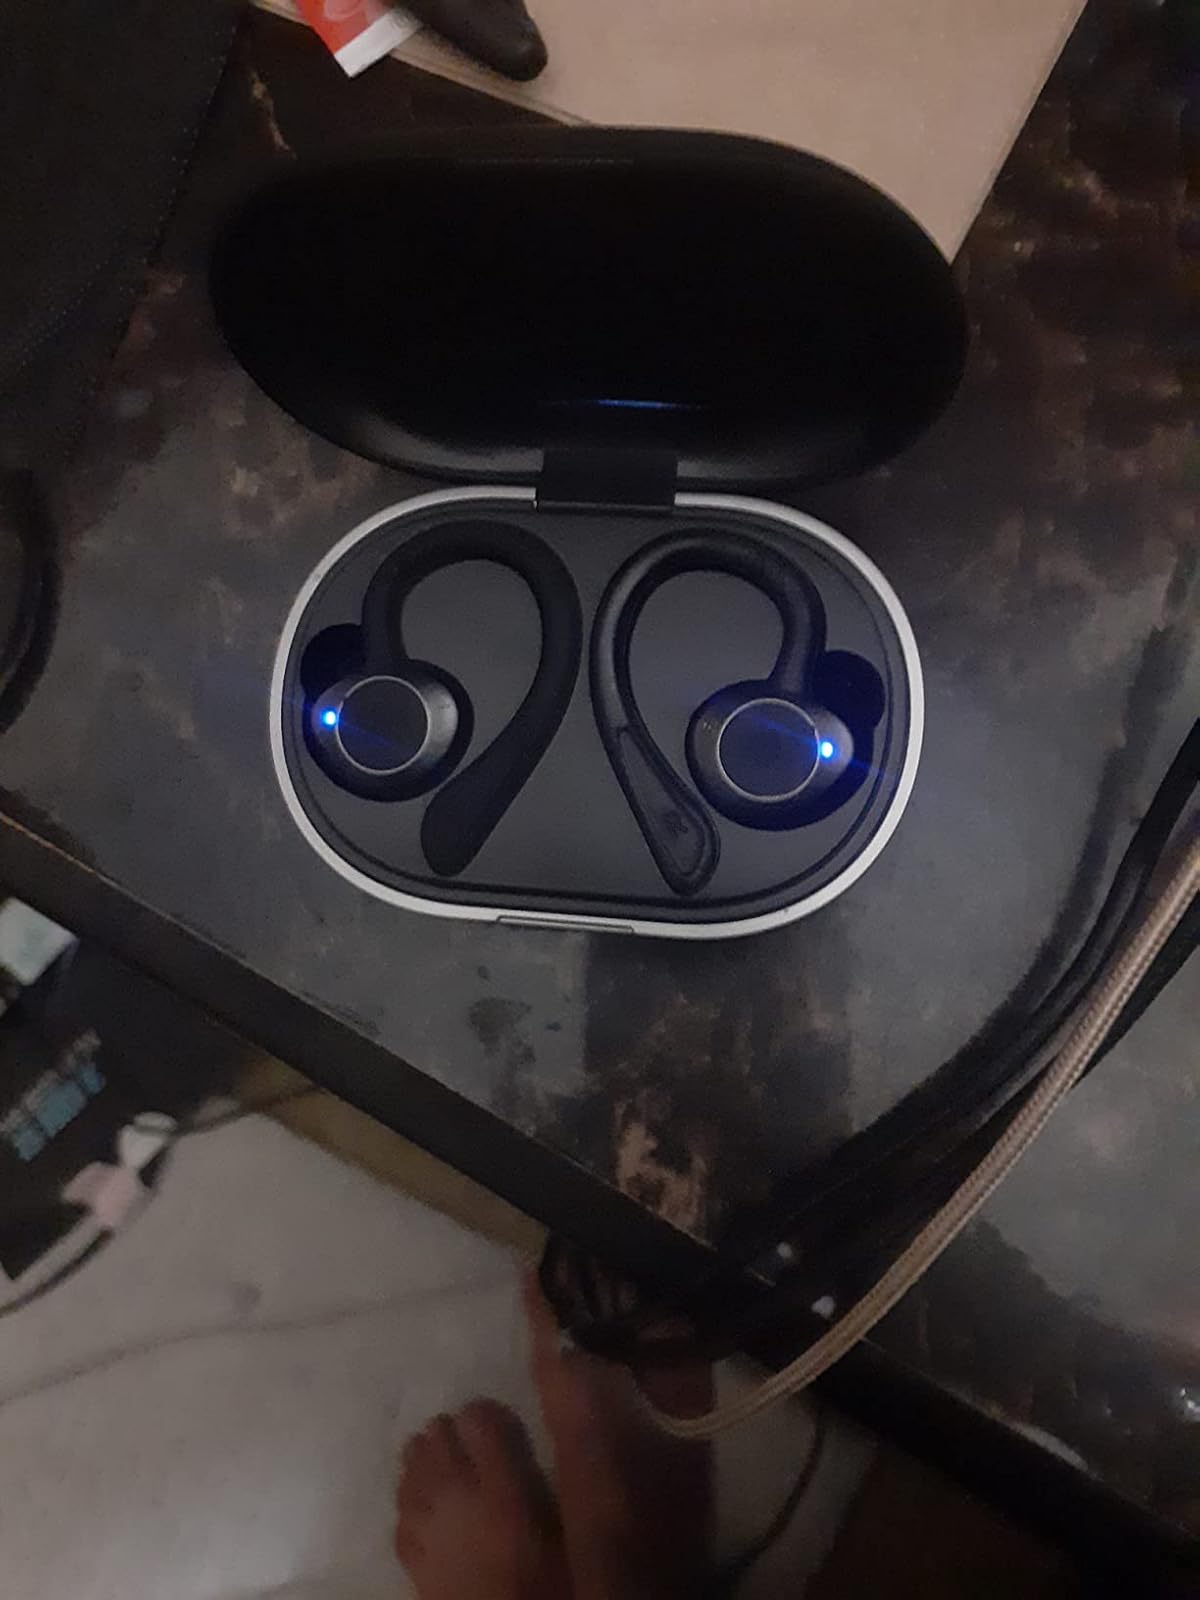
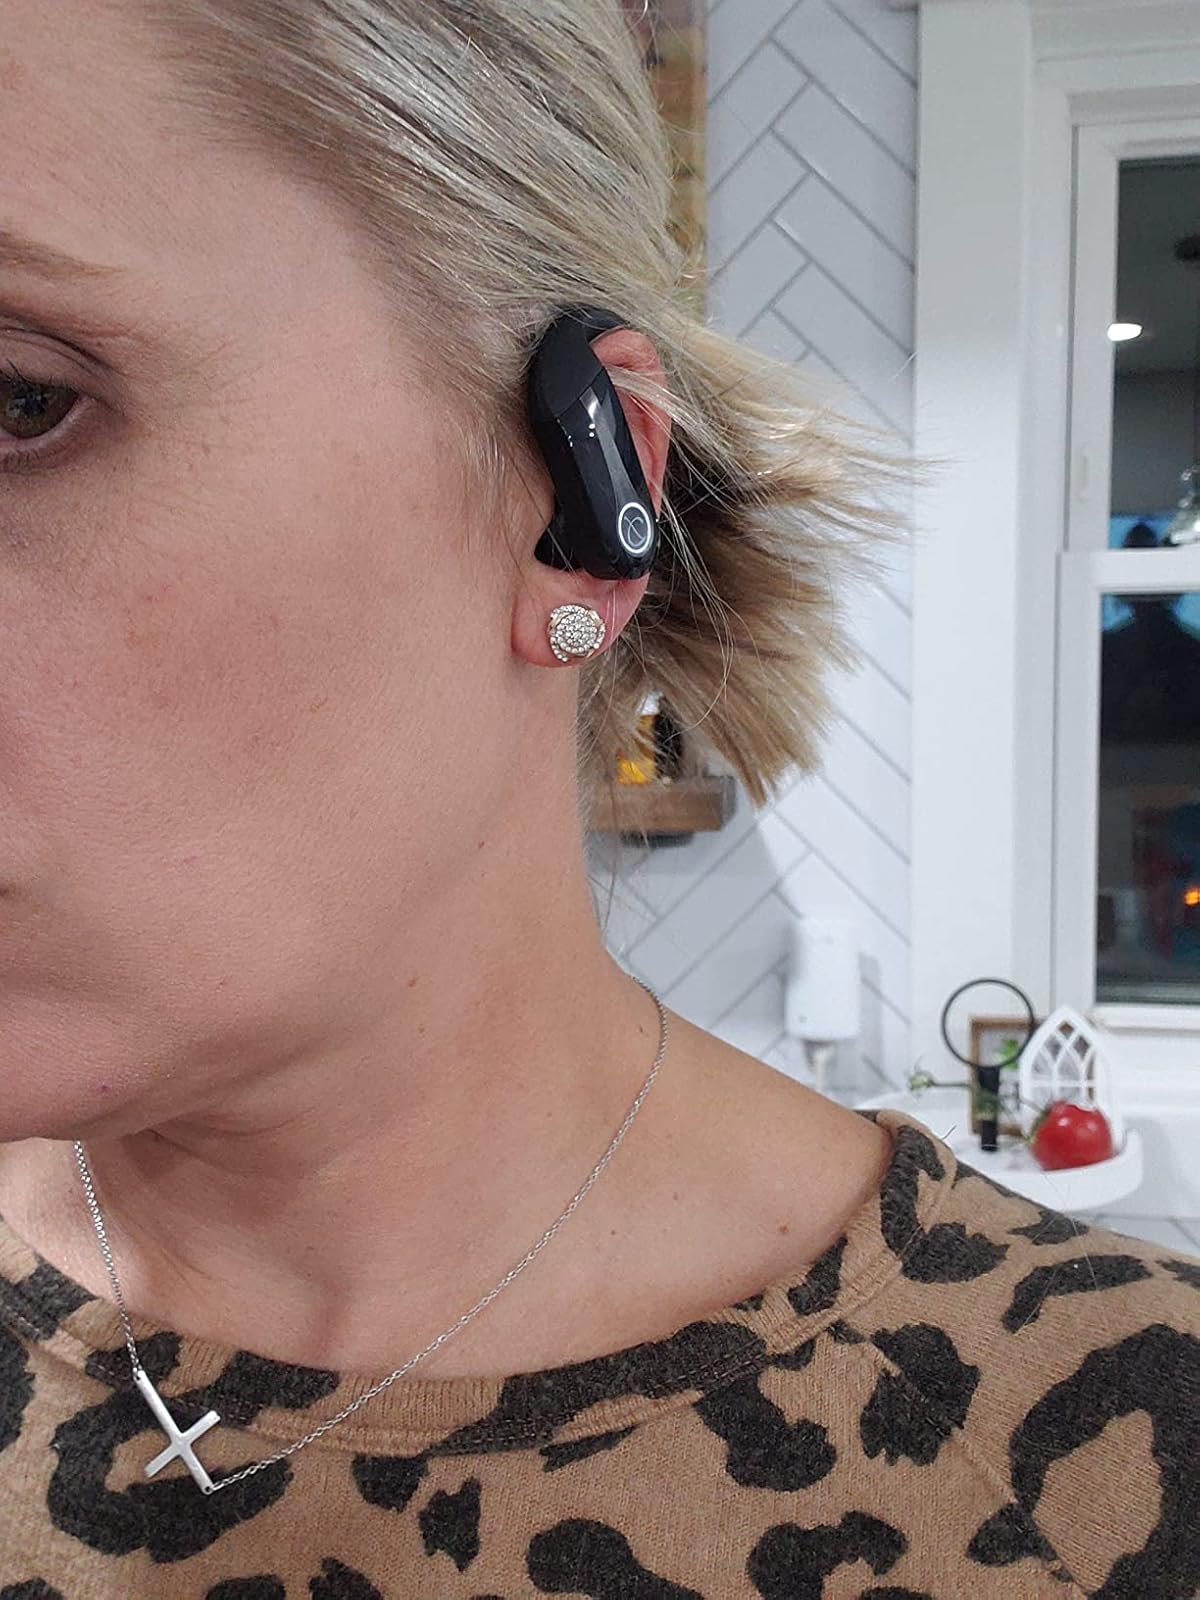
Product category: earbuds
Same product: no